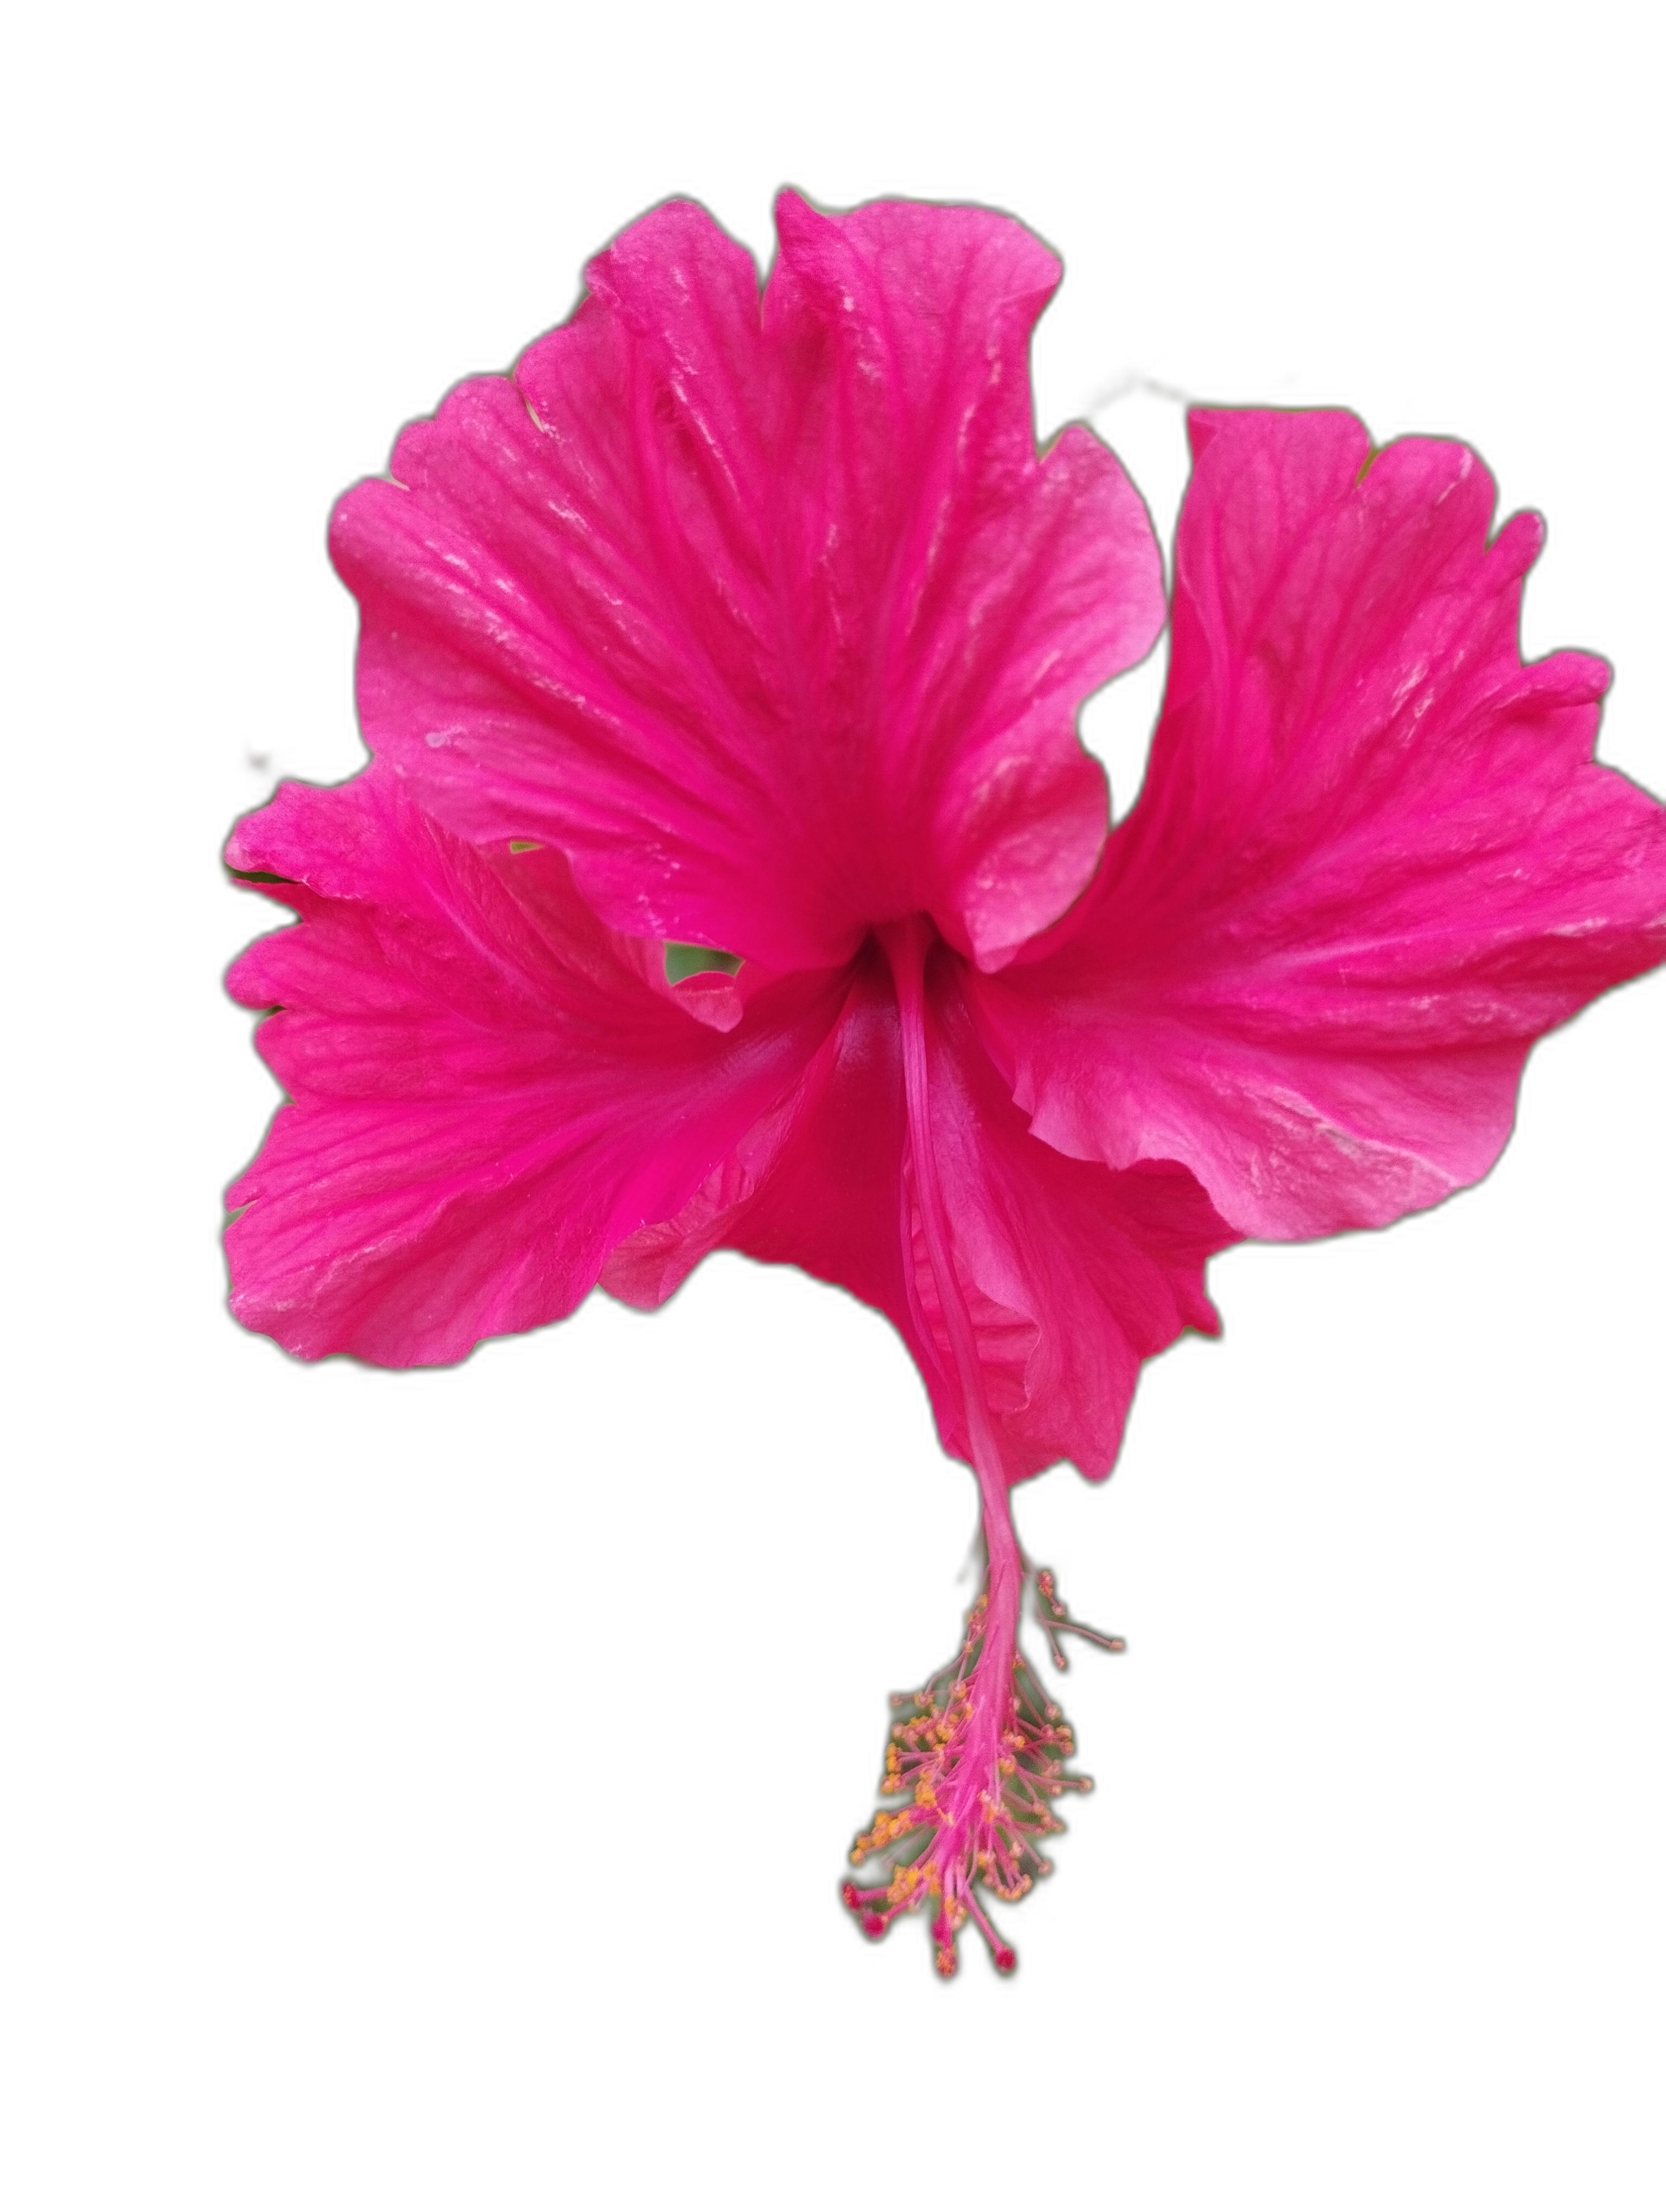
Label: Hibiscus